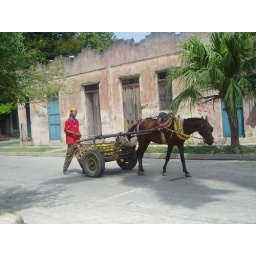
Horse drawn cart of mangos a man in a red shirt is selling rolls down street